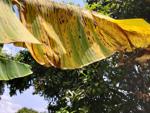
Label: segatoka